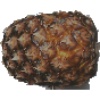
Label: pineapple